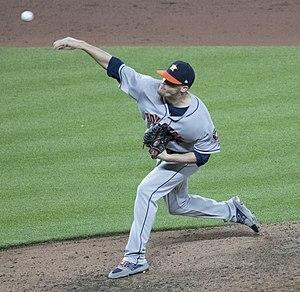
Kenneth Robert Giles est un lanceur de relève droitier des Astros de Houston de la Ligue majeure de baseball.